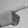
ASL letter: G